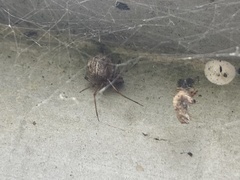
Species: Parasteatoda_tepidariorum